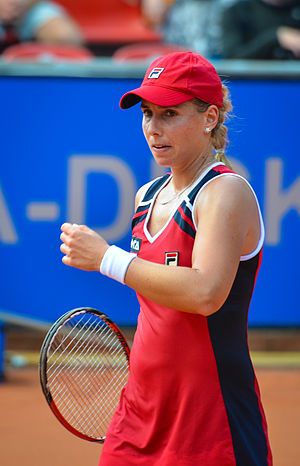
Marina Erakovic
Marina Erakovic er en newzealandsk tennisspiller. Hun repræsentere sit land under OL 2012 i London, der blev hun slået ud i første runde i single. Hendes højeste placering på WTA-listen er i single en 39. plads, som hun nåede i maj 2012, og i double en 25. plads fra juni 2013. Hun har vundet én WTA-turnering, U.S. National Indoor Tennis Championships i Memphis i februar 2013, hvor hun i finalen besejrede Sabine Lisicki, der måtte opgive efter første sæt med en skade. Derudover har hun vundet otte titler i double.